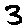
Label: 3